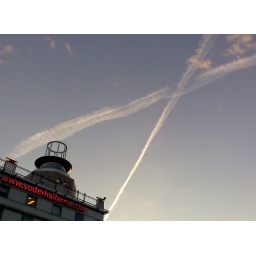
a sign in the sky above Medborgarplatsen